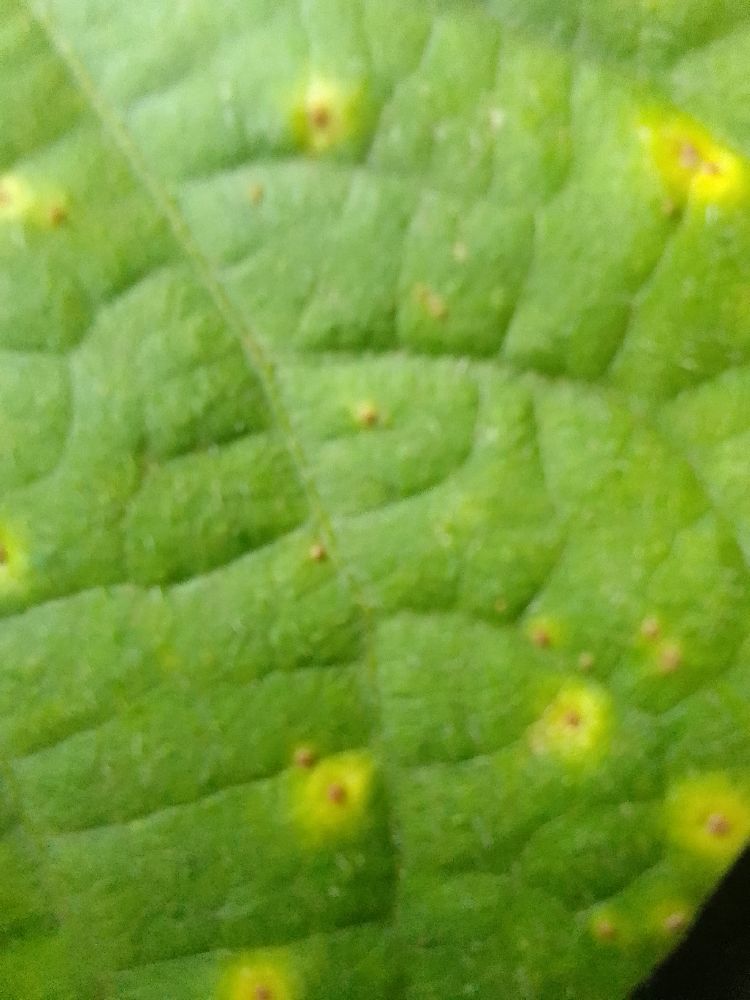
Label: rust